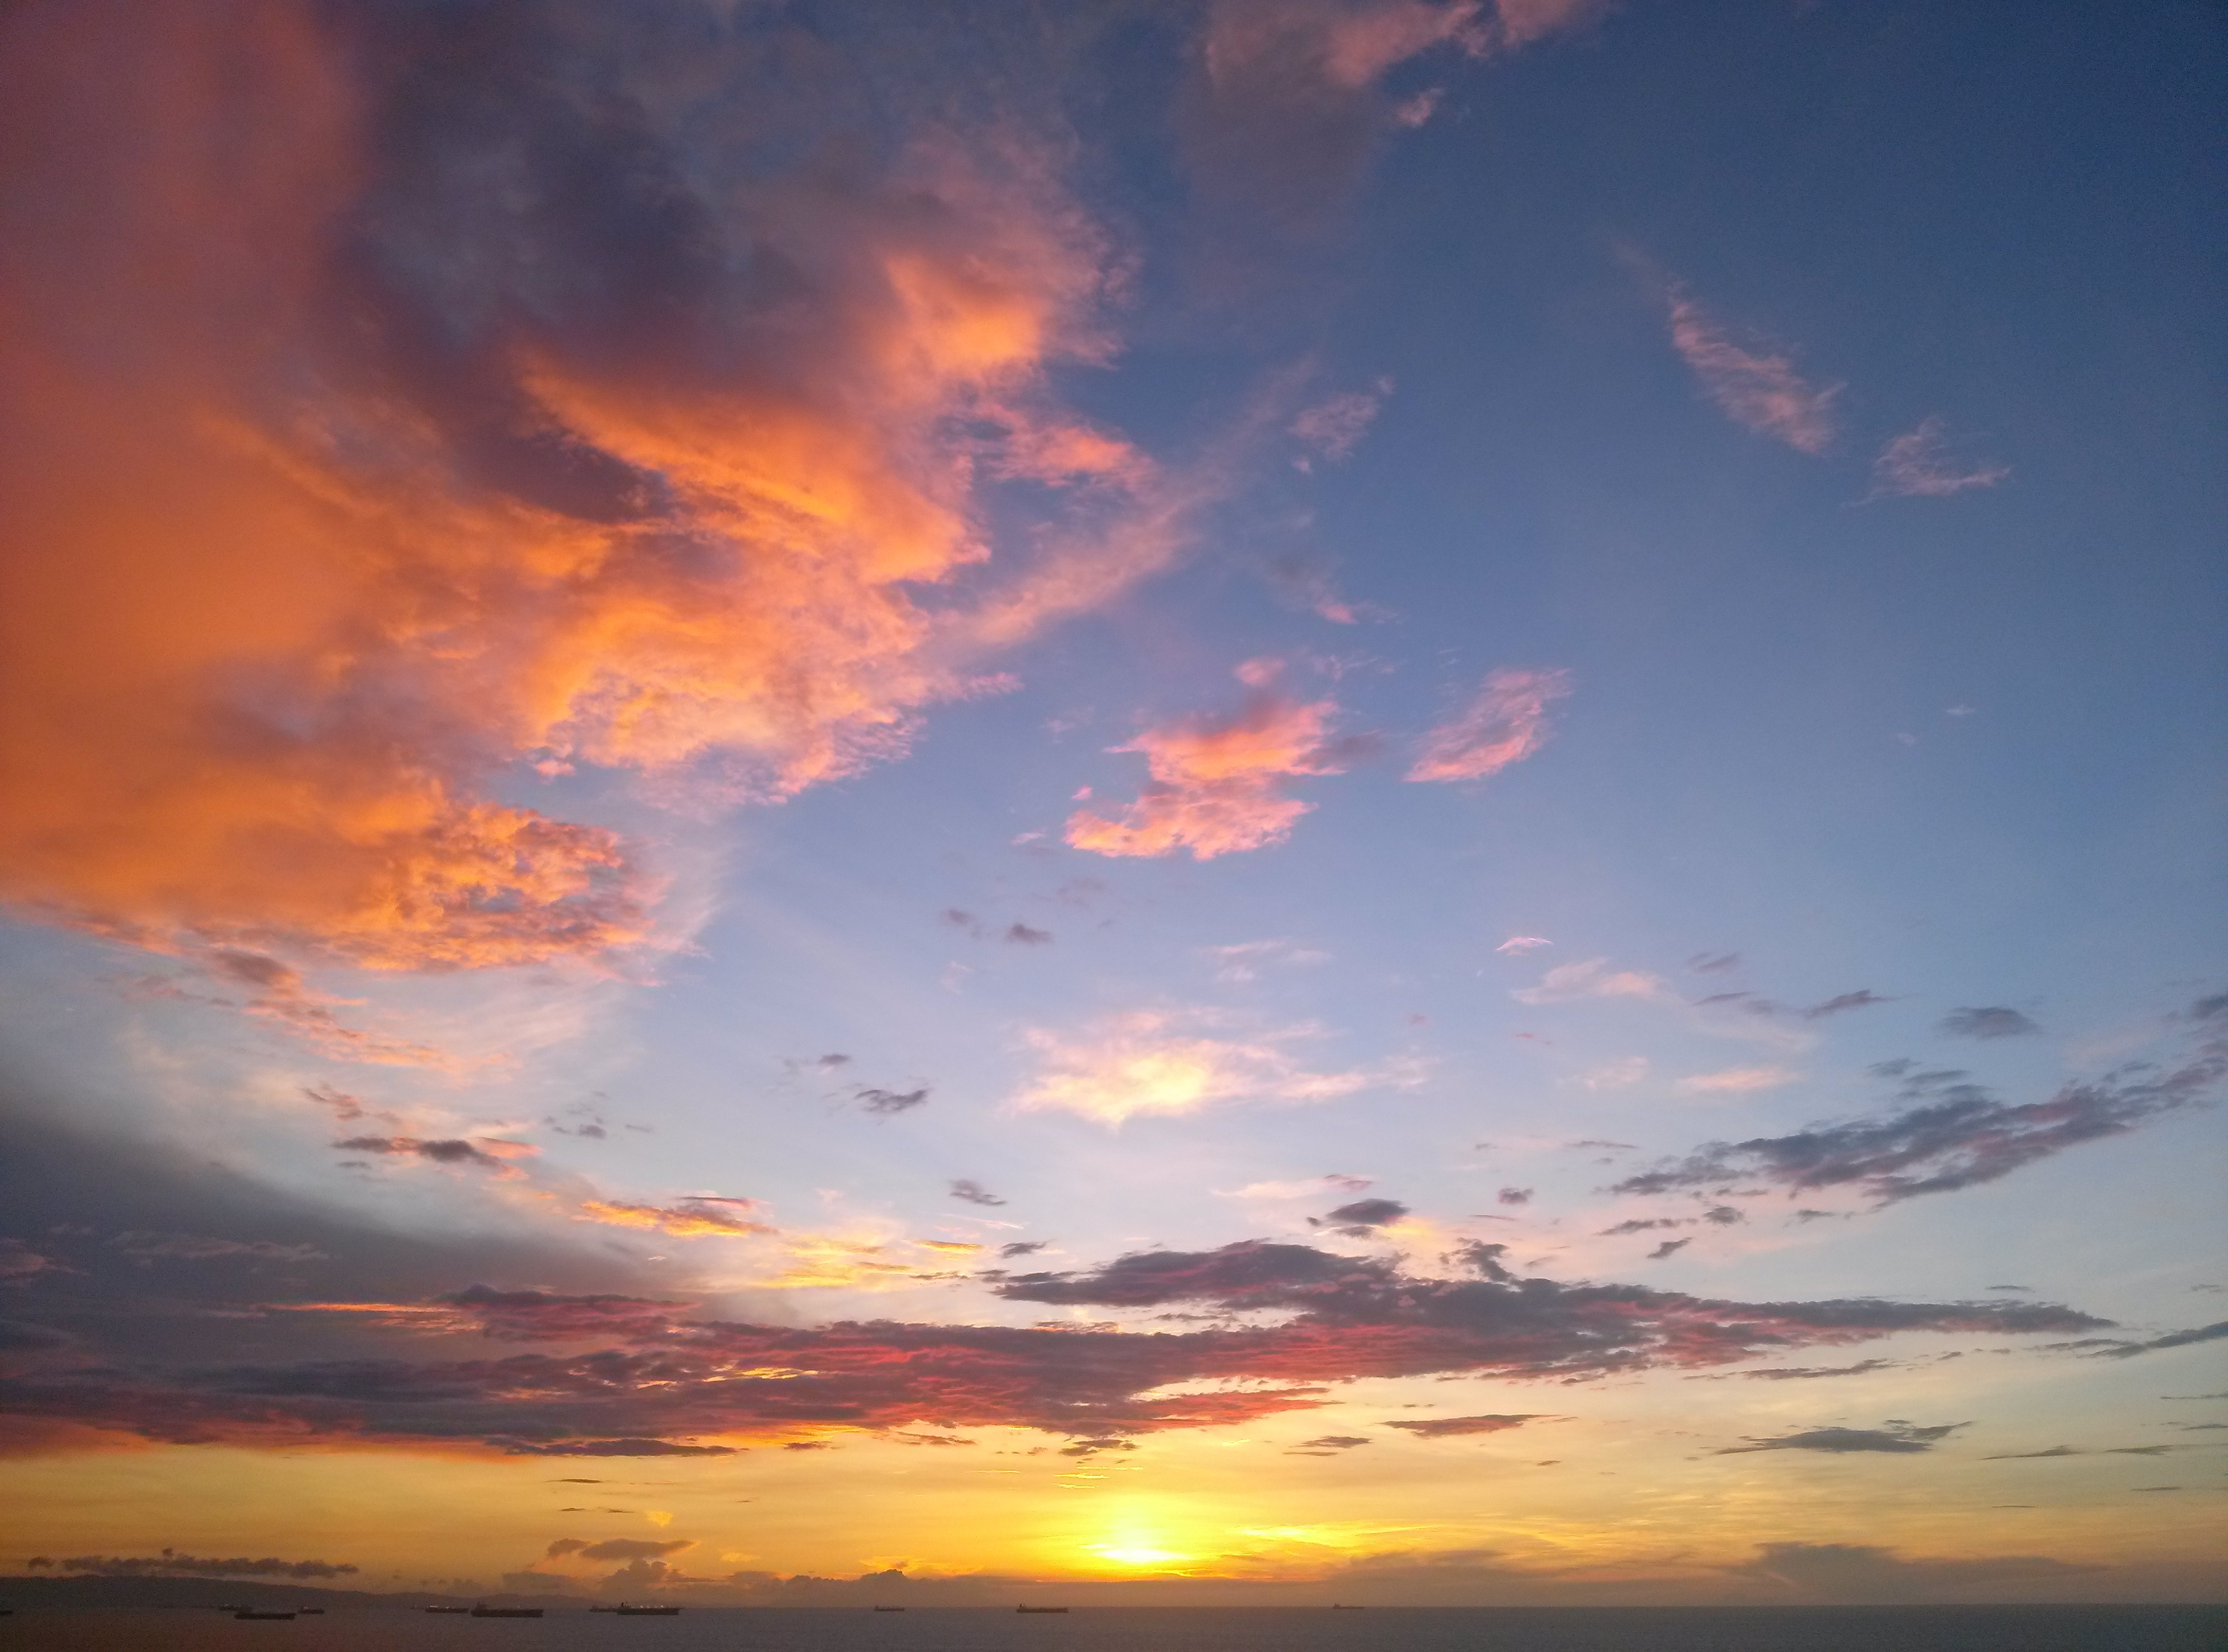
horizon, cloud, sky, sunrise, sunset, dawn, atmosphere, dusk, evening, cumulus, clouds, venezuela, dairy, afterglow, the sunset, sunset hill nose, red sky at morning